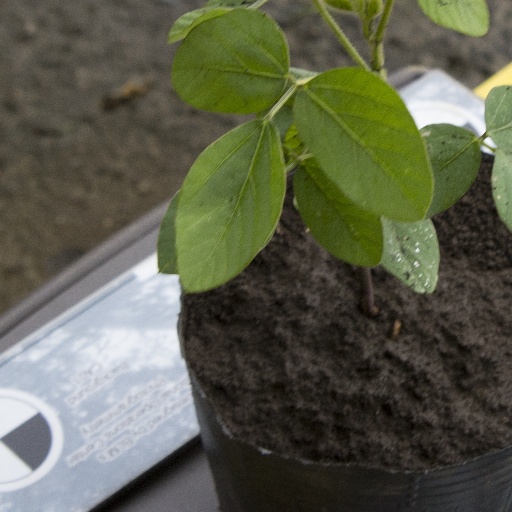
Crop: soybean